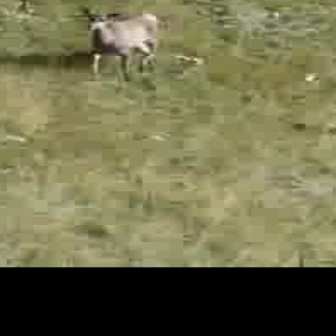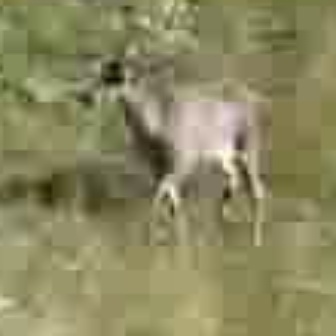
  Please identify the target specified by the bounding box [81,7,157,83] in the first image and locate it in the second image. Return the coordinates in [x_min,y_min,x_max,y_max] format.
Answer: [60,40,271,250]